Netherlands Carillon

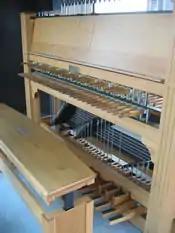
The keyboard through which the Netherlands Carillon can be played manually.

The Netherlands Carillon stands on a quartzite plaza and is enclosed by a low lava stone wall. Two bronze lions, which represent the Dutch royal family, guard the entrance to the plaza. They were designed by Dutch sculptor Paul Philip Koning. The Netherlands Carillon is located just north of Arlington National Cemetery and south of the Marine Corps War Memorial. It is administered by the National Park Service as part of the George Washington Memorial Parkway complex in Arlington Ridge Park.